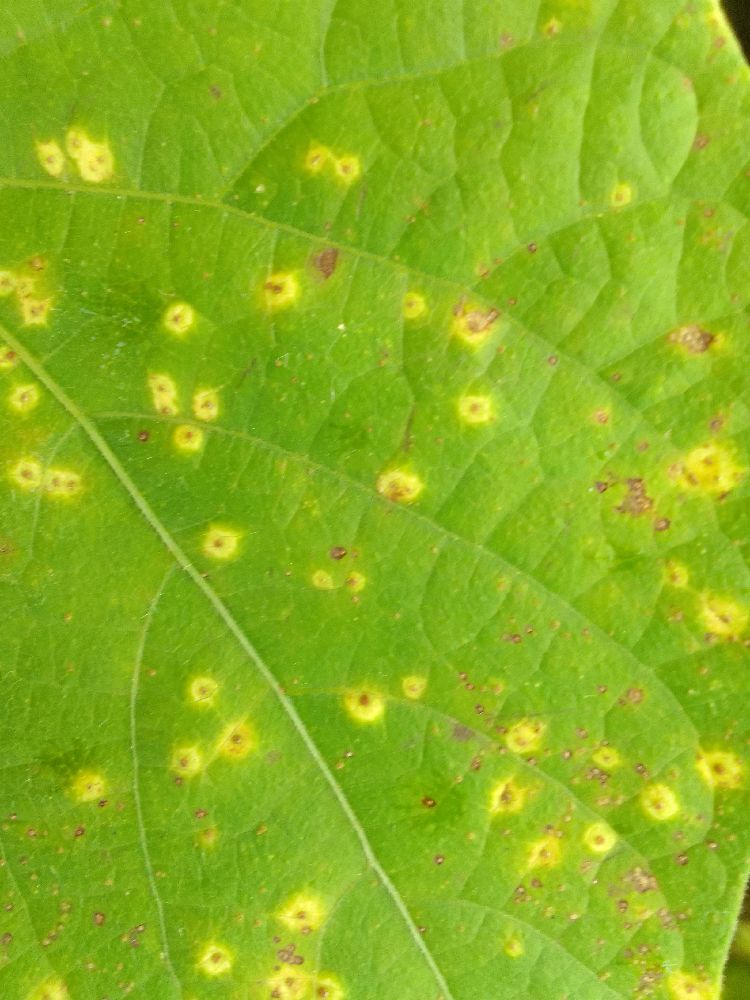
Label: rust